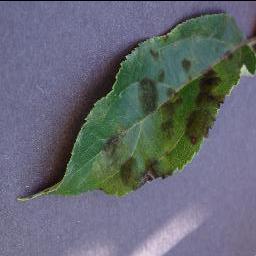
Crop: apple
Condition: scab